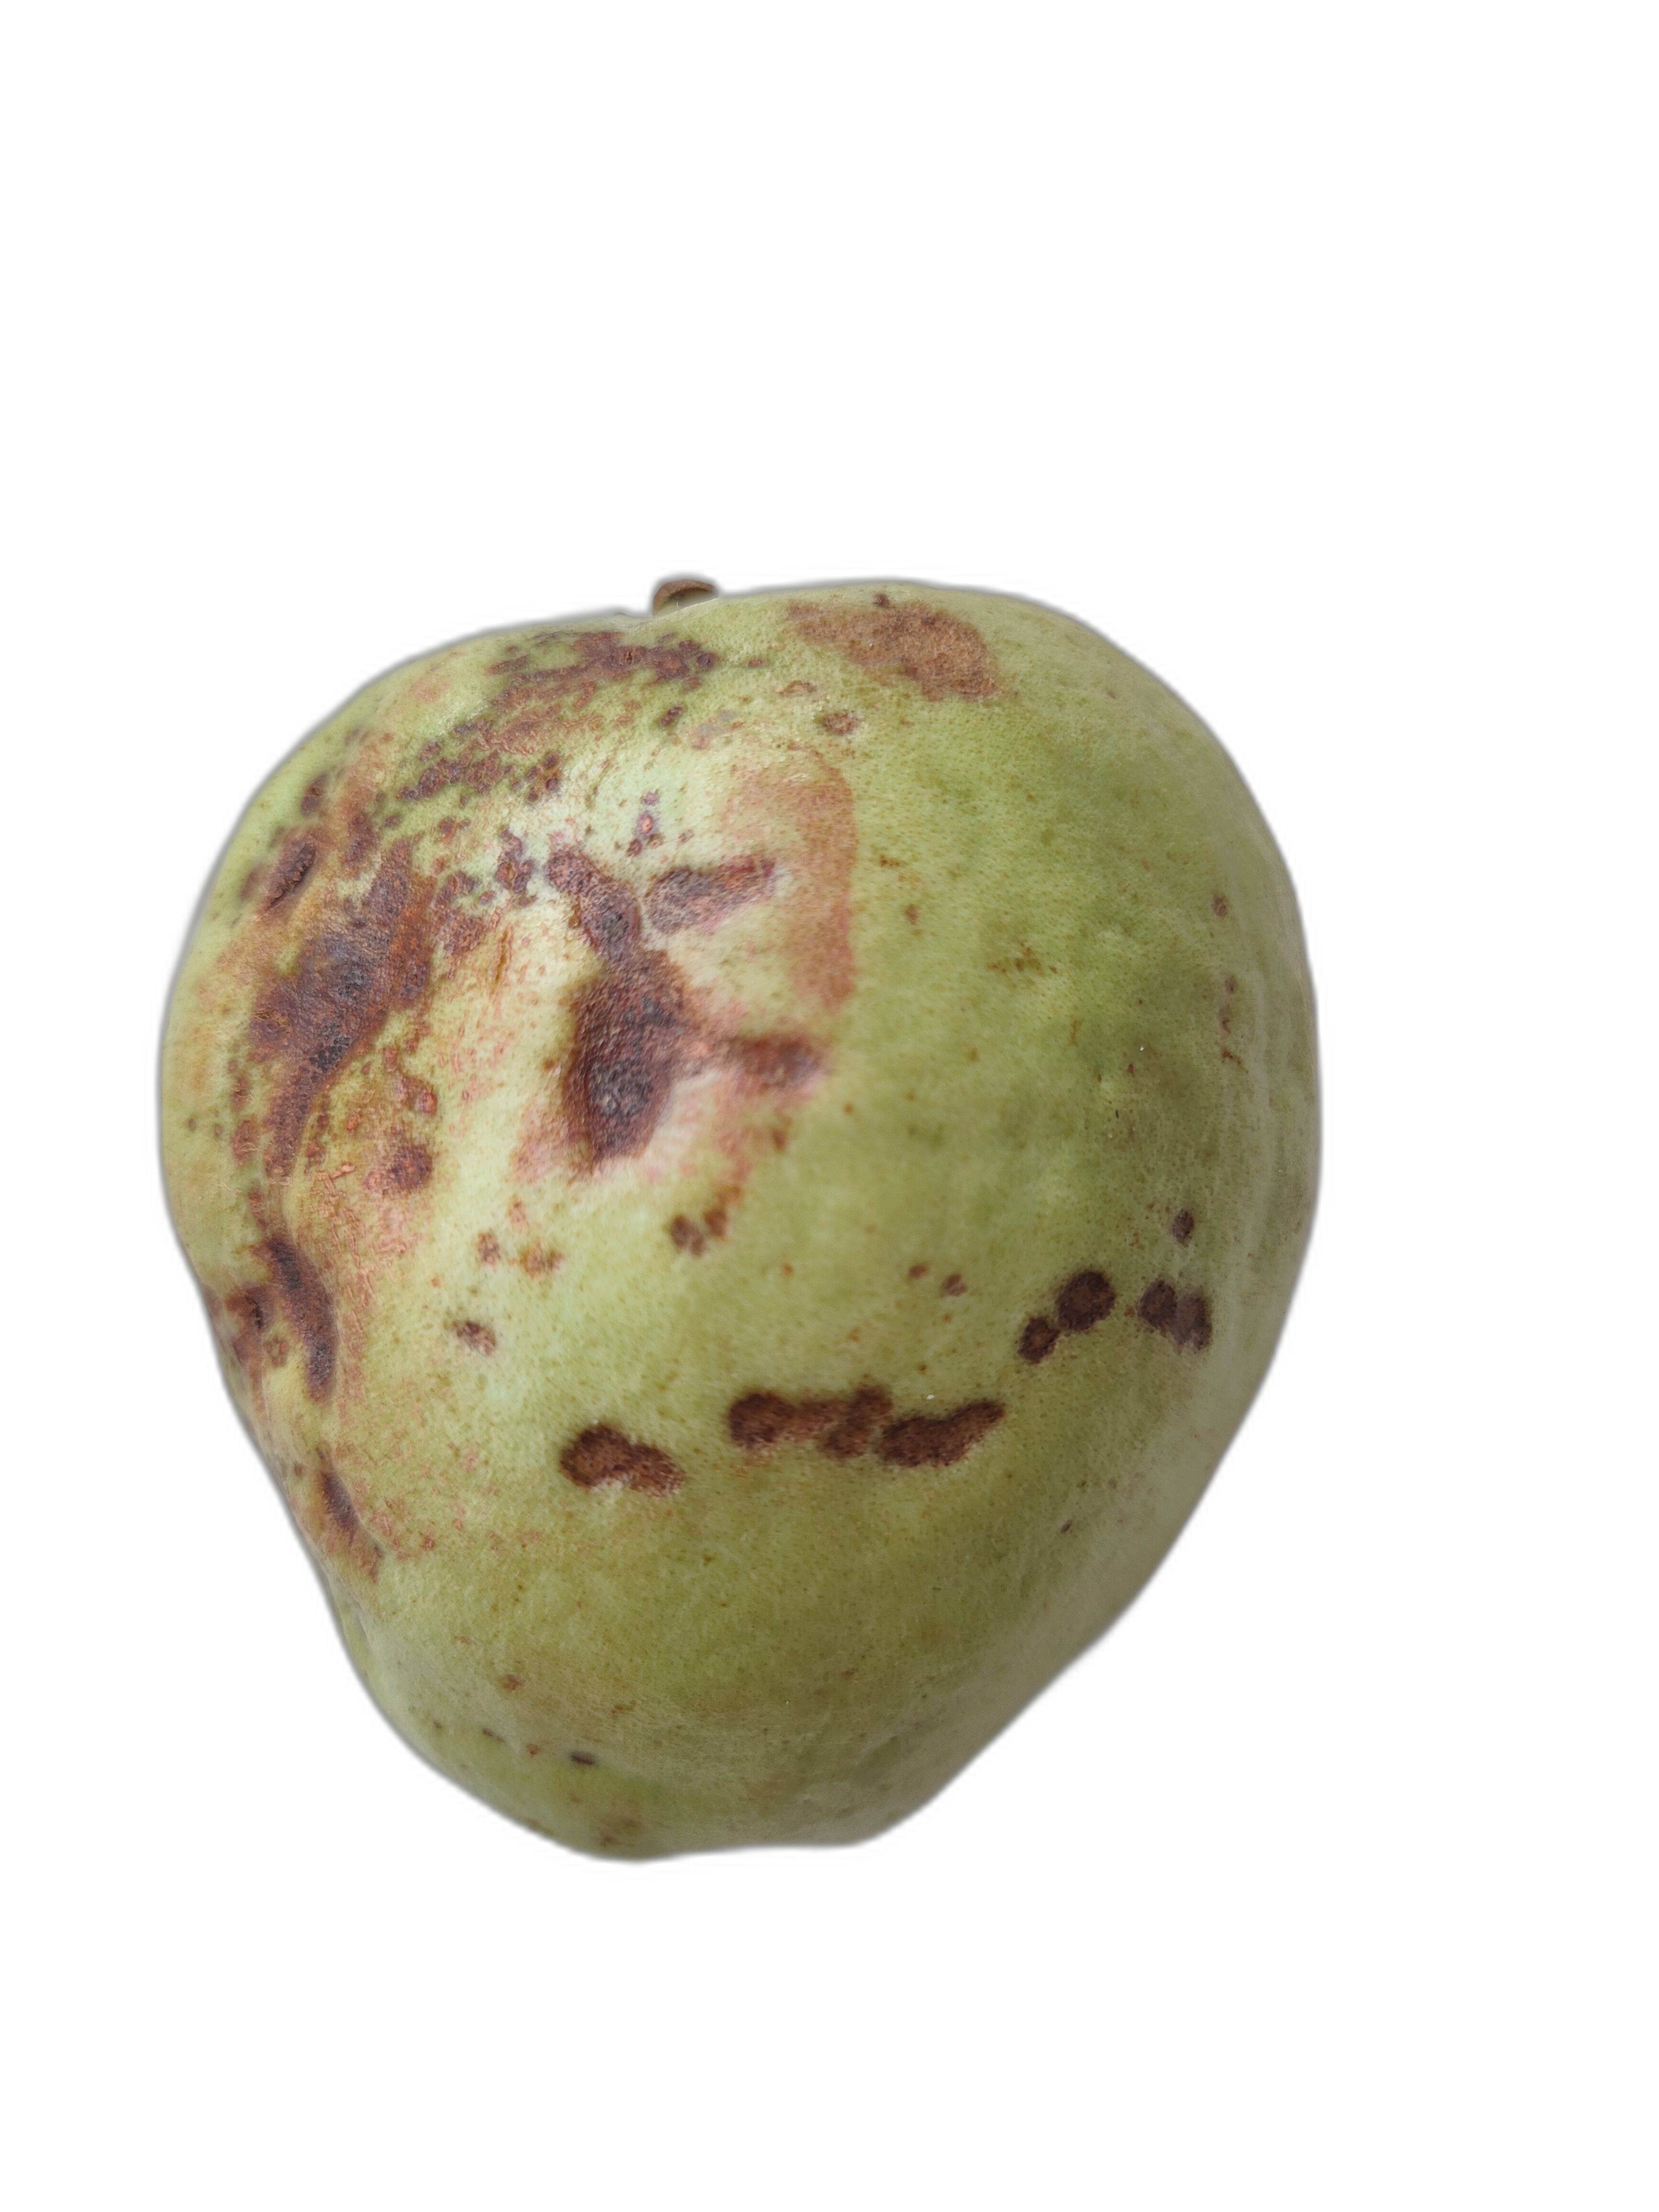
Plant part: fruit
Disease: Styler end root